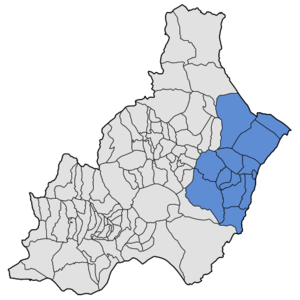
La Comarque de Levante almeriense est une des sept comarques de la Province d'Almería. Cette comarque rassemble treize communes : Antas, Bédar, Carboneras, Cuevas del Almanzora, Garrucha, Huércal Overa, Los Gallardos, Lubrín, Mojácar, Pulpí, Sorbas, Turre, et Vera.